Linda Dörendahl

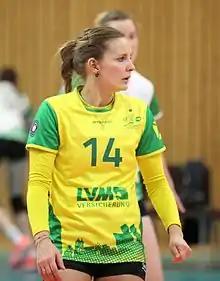
Linda Dörendahl (2017)

Linda Dörendahl (born ) is a German female volleyball player. She is part of the Germany women's national volleyball team.